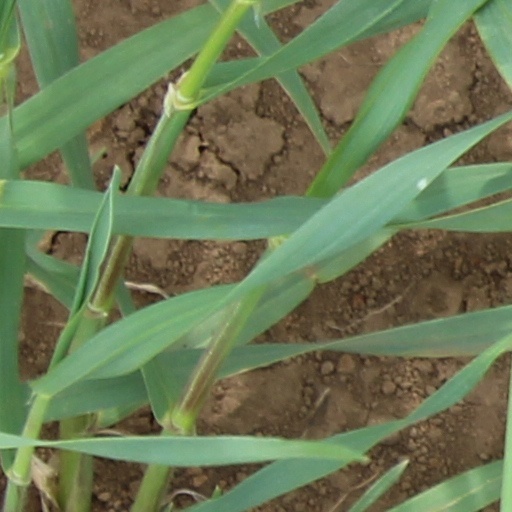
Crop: wheat